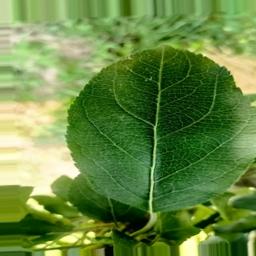
Label: Healthy